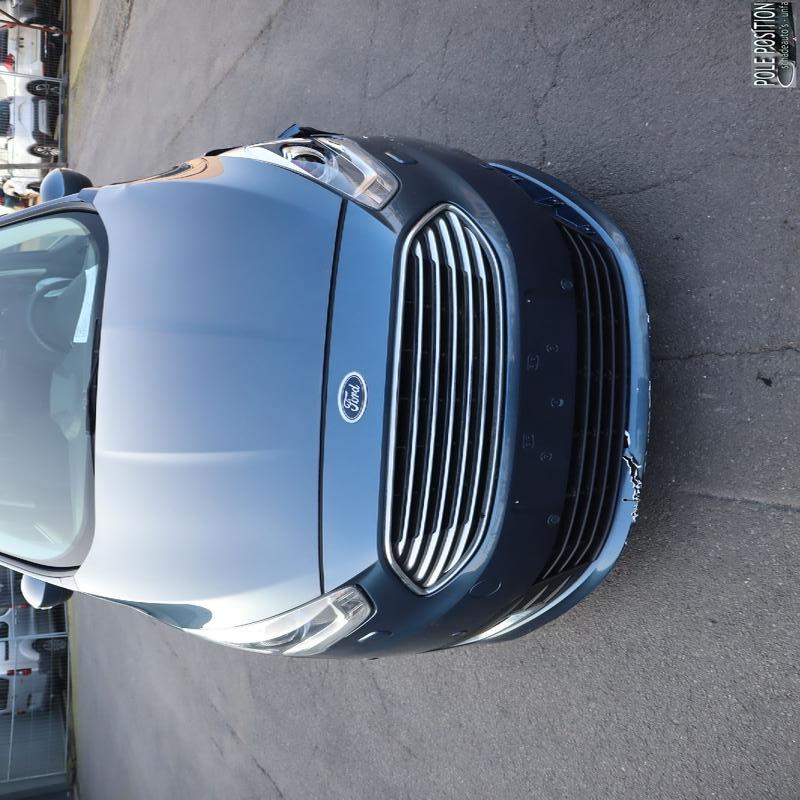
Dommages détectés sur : pare-choc avant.
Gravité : mineur